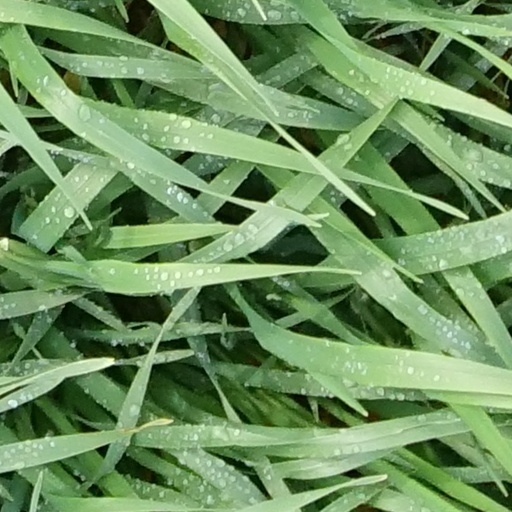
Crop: wheat